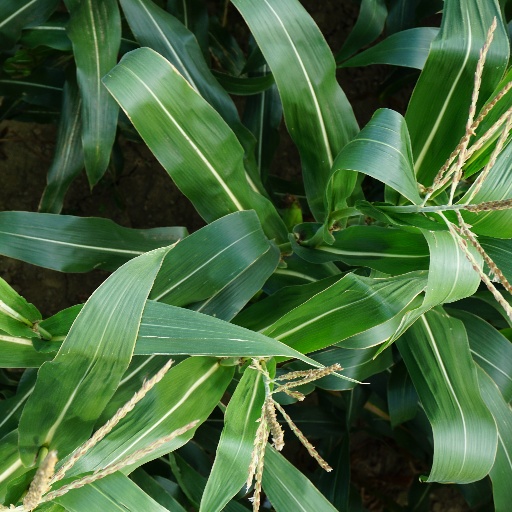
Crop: maize; corn